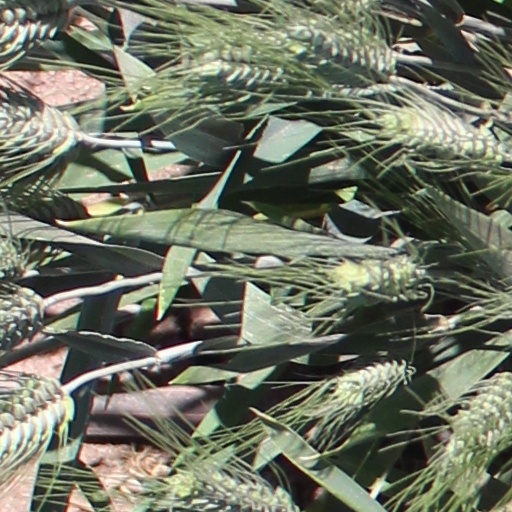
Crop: wheat